Luise Kautsky

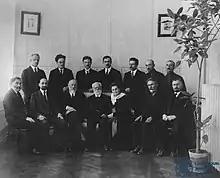
Luise Kautsky, seated, with her husband and the Georgian Social-Democrats (1920).

Luise Kautsky (née Ronsperger, 11 August 1864 – 8 December 1944) was a German politician and member of the Independent Social Democratic Party of Germany (UPSD).